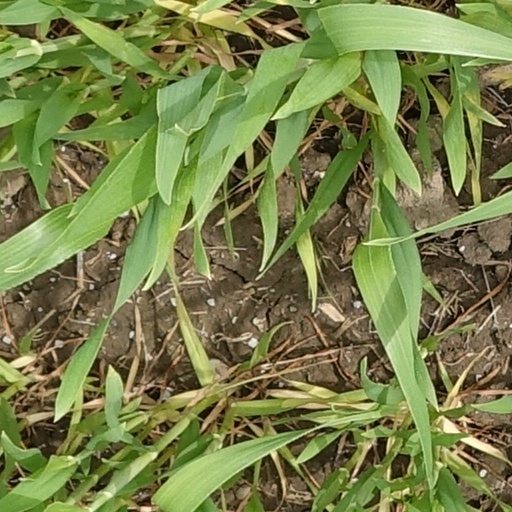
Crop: wheat